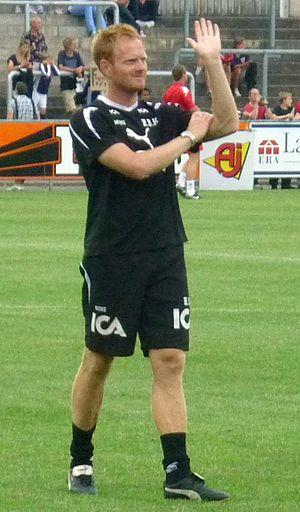
Michael Svensson est un footballeur suédois né le 25 novembre 1975 à Värnamo. Il évoluait au poste de défenseur.